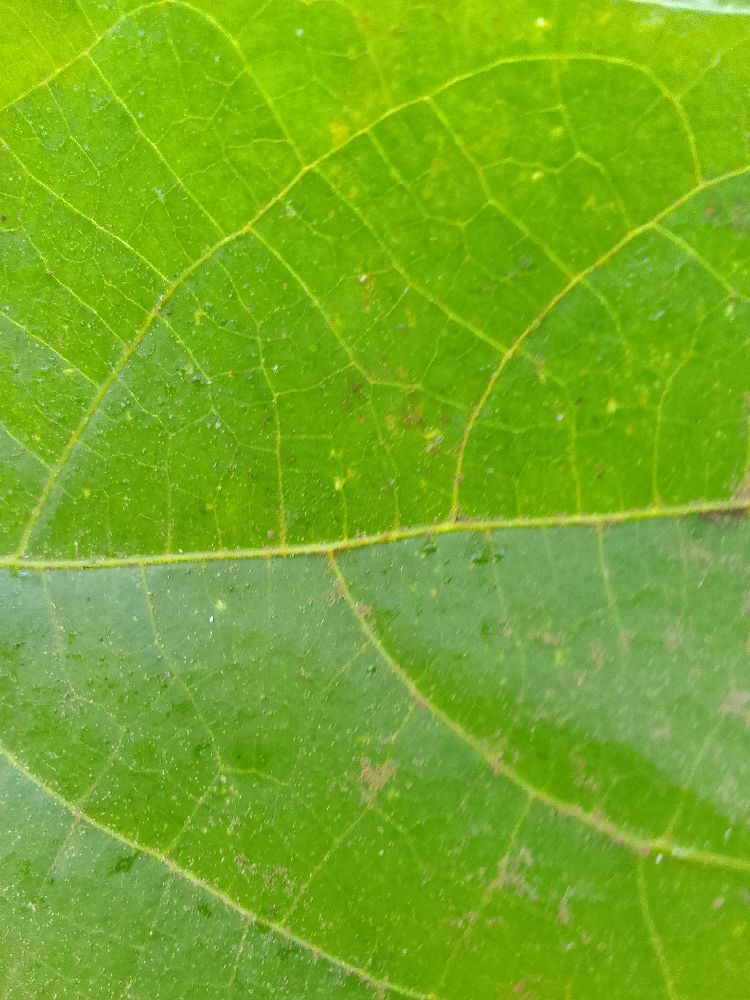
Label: healthy